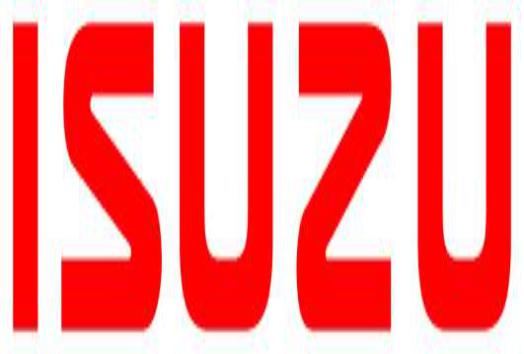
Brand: Isuzu-2
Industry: Transportation